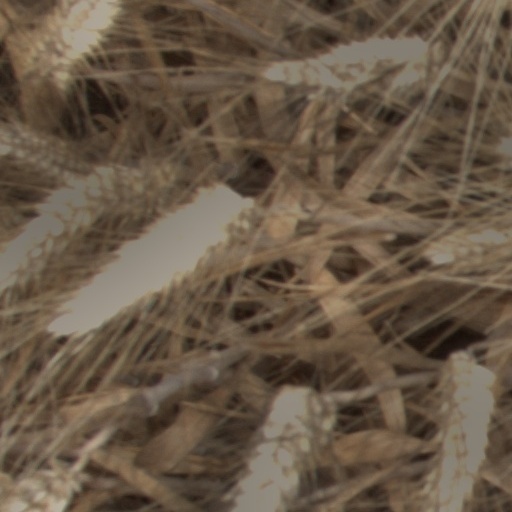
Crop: wheat